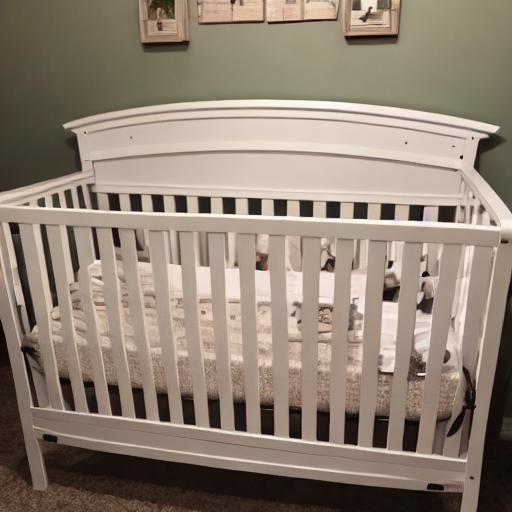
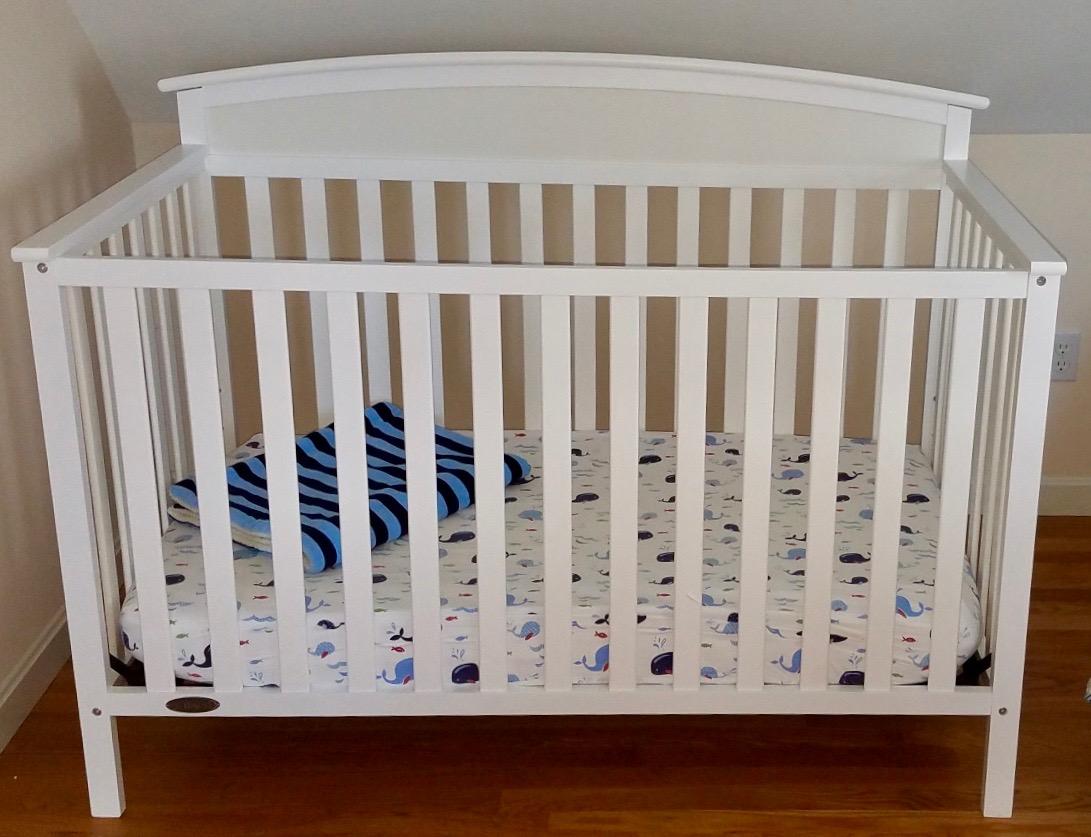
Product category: products_crib
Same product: no